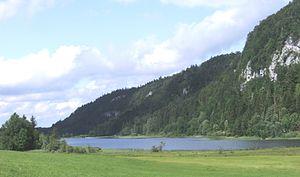
Lac d'Etival
Étival est une commune française située dans le département du Jura en région Bourgogne-Franche-Comté. Elle se situe dans le Parc naturel régional du Haut-Jura et fait partie de la Communauté de communes du Jura sud.
Les lacs d'Étival sont deux petits lacs glaciaires situés sur le deuxième plateau du massif du Jura, à près de 800 mètres d'altitude sur la commune d'Étival-les-Ronchaux, en périphérie de la Région des lacs du Jura français, dans le Canton de Moirans-en-Montagne. On utilise parfois le singulier lac d'Étival tant les deux plans d'eau forment un ensemble.